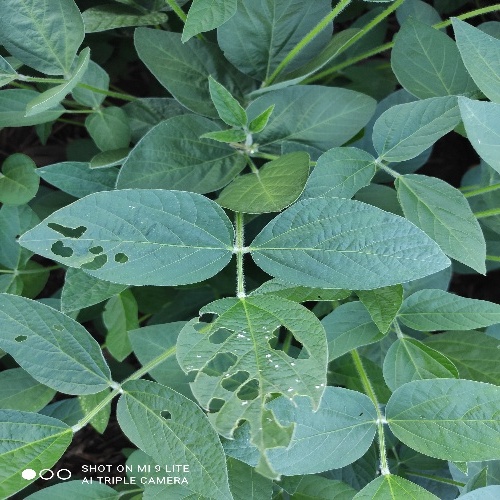
Label: Caterpillar